Arosa

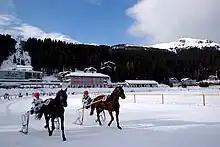
Horse racing on the frozen Obersee in winter

The archeological site of "Carschlingg" near Castiel, a prehistoric, late-Roman and Early Middle Ages settlement, and the Langwieser Viaduct for the Rhätische Bahn are listed as Swiss heritage site of national significance. The hamlets of Medergen, Sapün and Strassberg are all part of the Inventory of Swiss Heritage Sites.